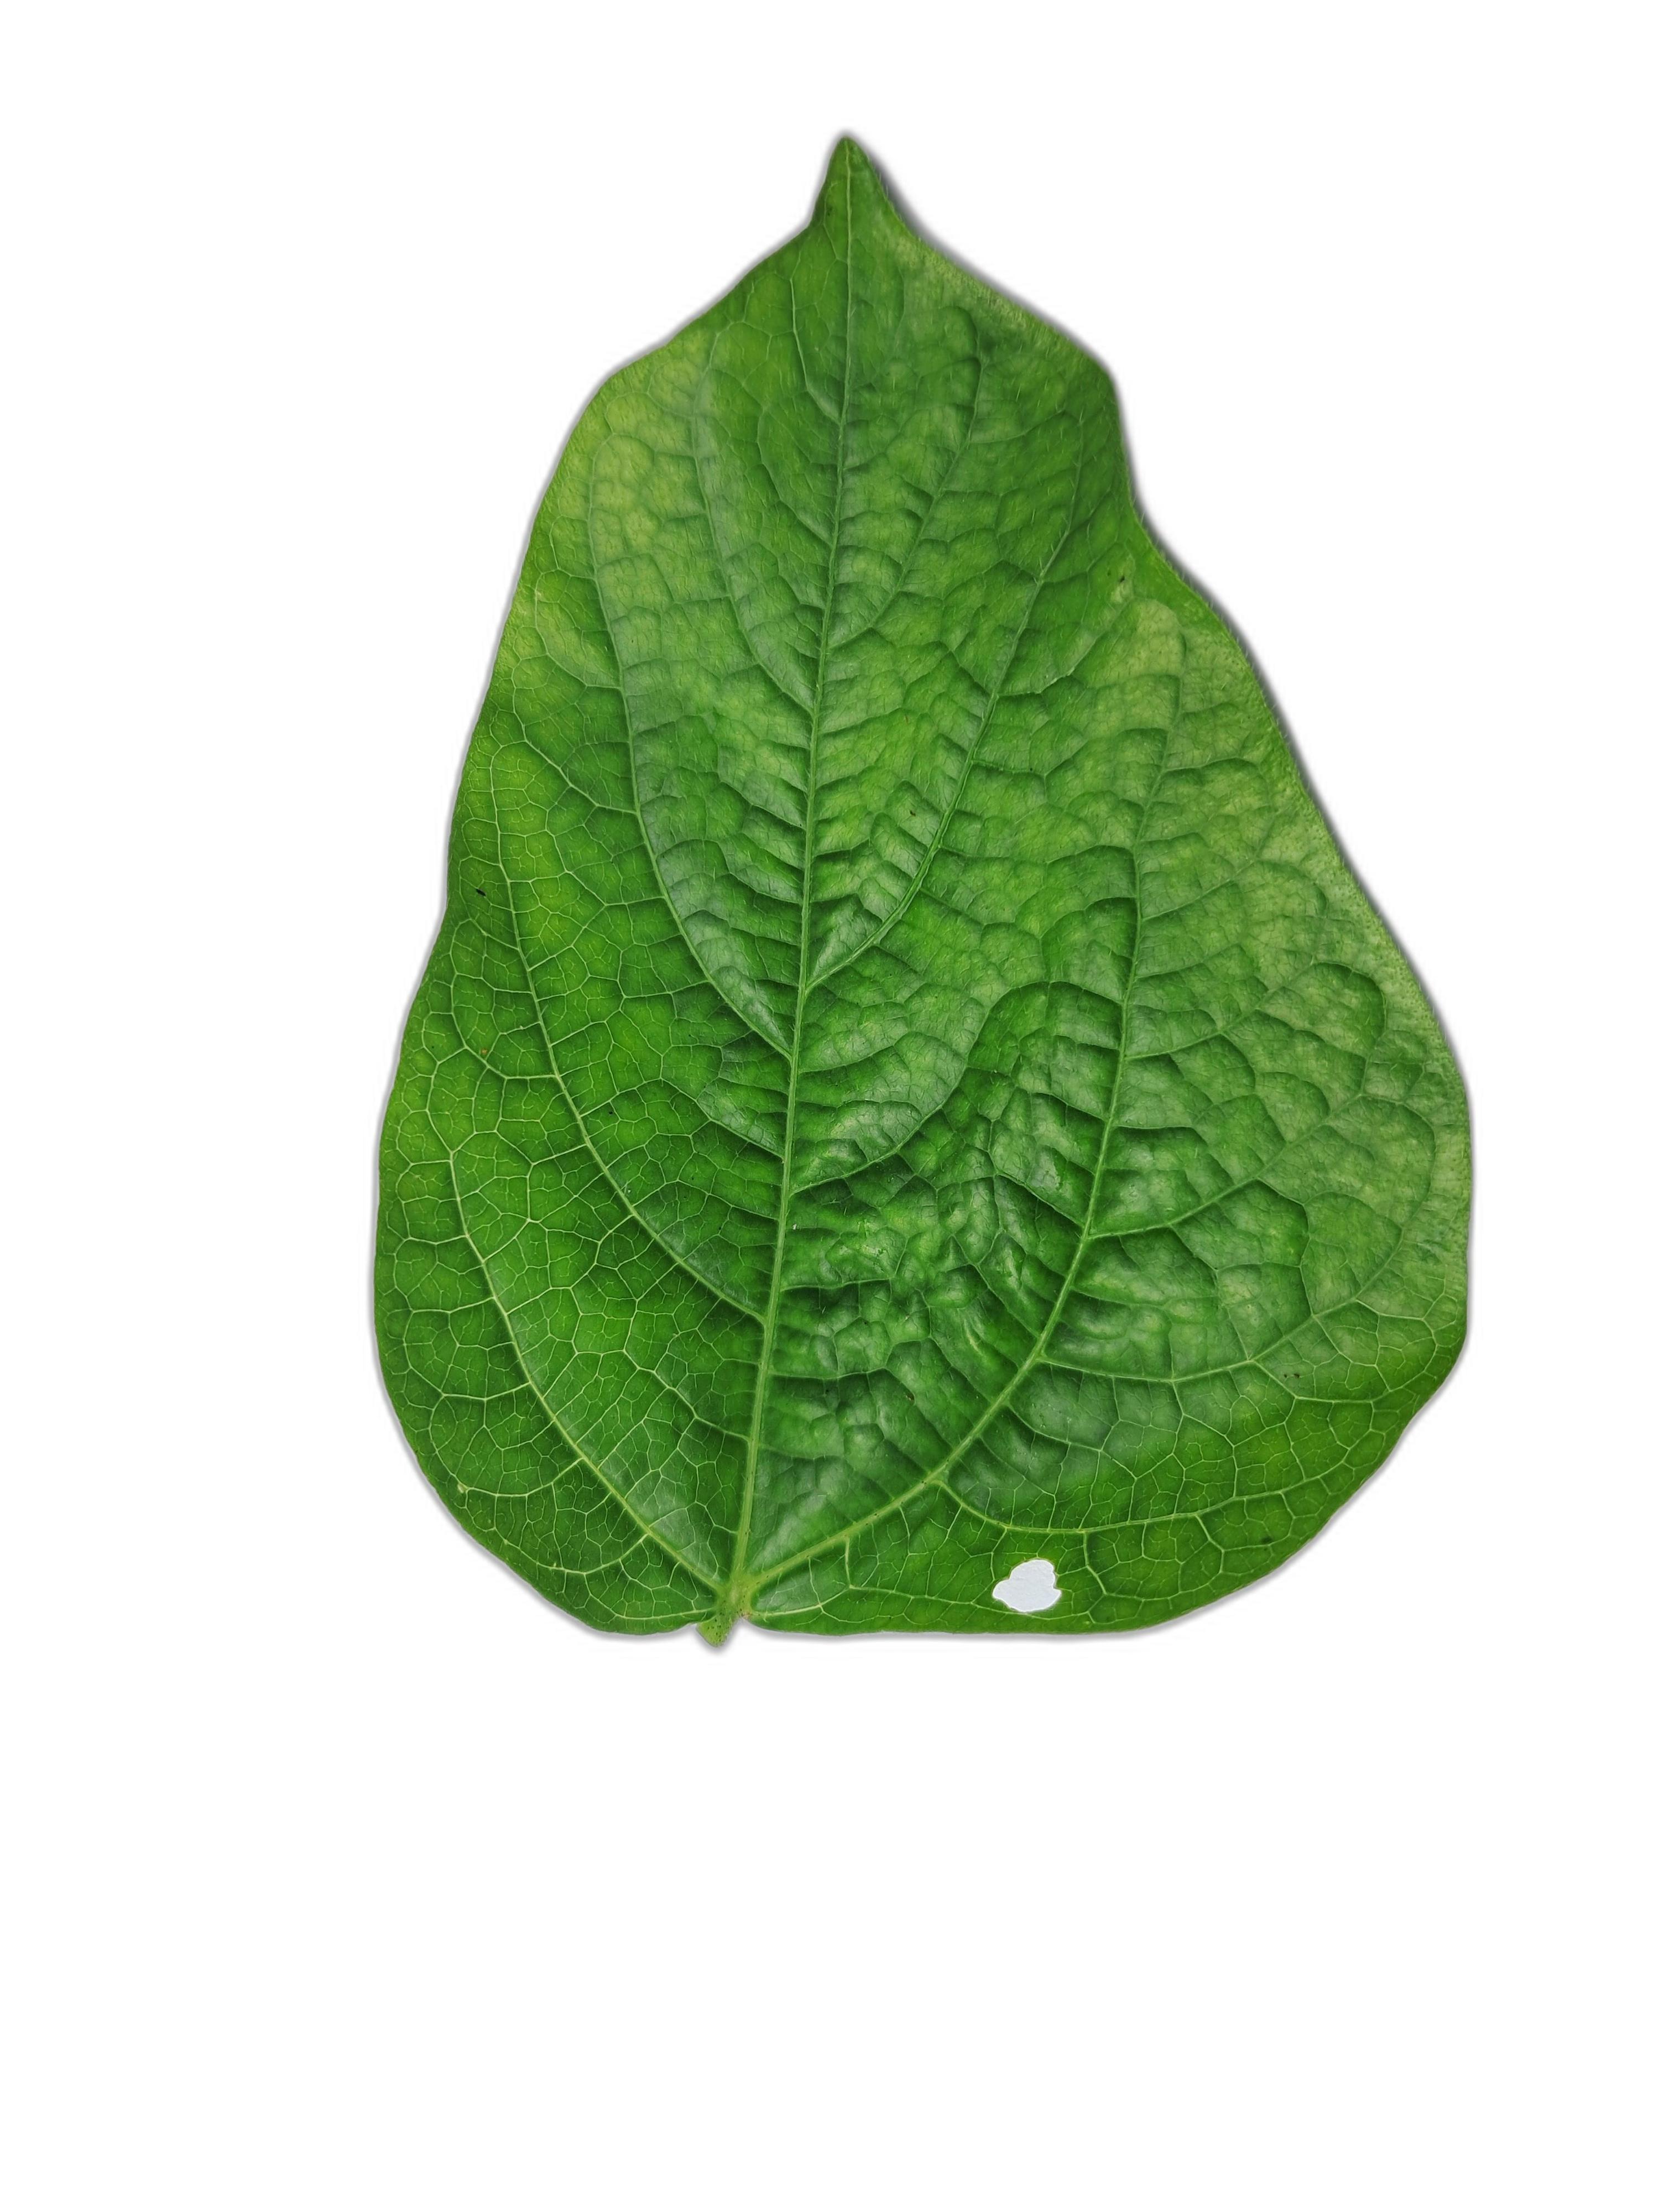
Label: Leaf Crinkle